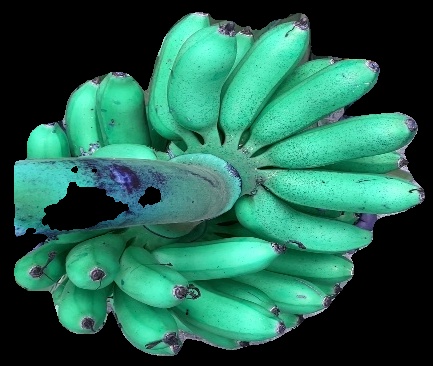
Variety: rasbale
Grade: grade1